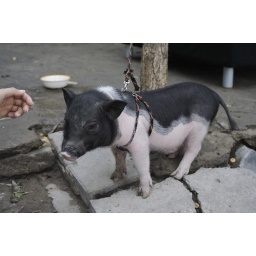
A cute little pet pig we saw in Houhai.